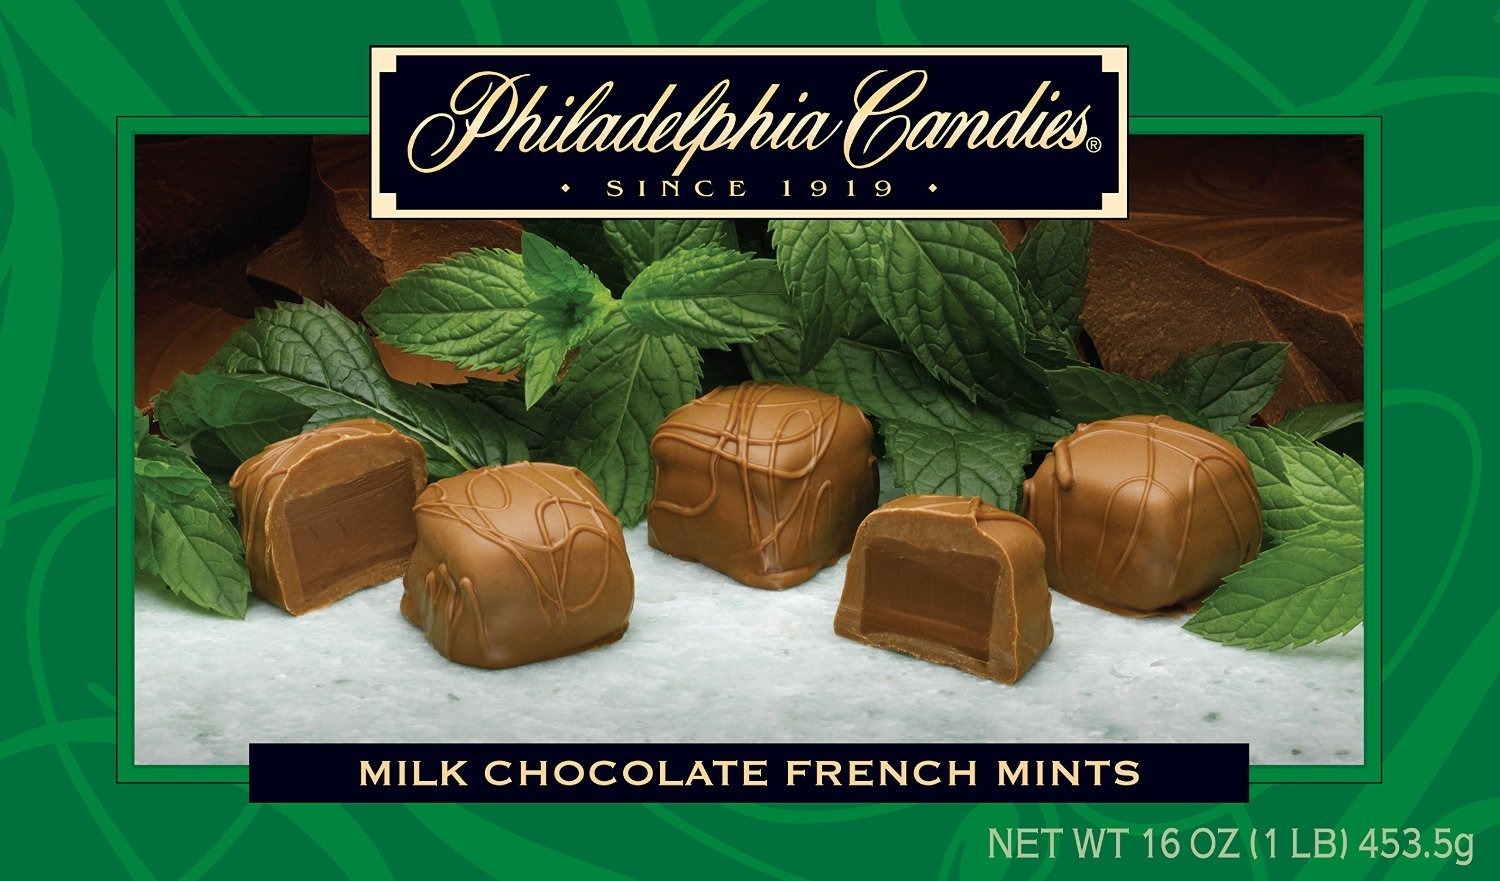
Item Name: Philadelphia Candies French Mint Meltaway Truffles, Milk Chocolate 1 Pound Gift Box
Bullet Point 1: Milk Chocolate: Made with rich milk chocolate for a creamy, smooth taste.
Bullet Point 2: French Mint: Infused with refreshing French mint for a cool, sweet flavor.
Bullet Point 3: Meltaway Truffles: Delicate truffles that melt in your mouth for a decadent treat.
Bullet Point 4: Gift Box: Beautifully packaged in a 16 ounce box perfect for gifting.
Bullet Point 5: From Philadelphia Candies: A classic American candy brand known for quality and taste.
Value: 16.0
Unit: ounce

Price: 37.12